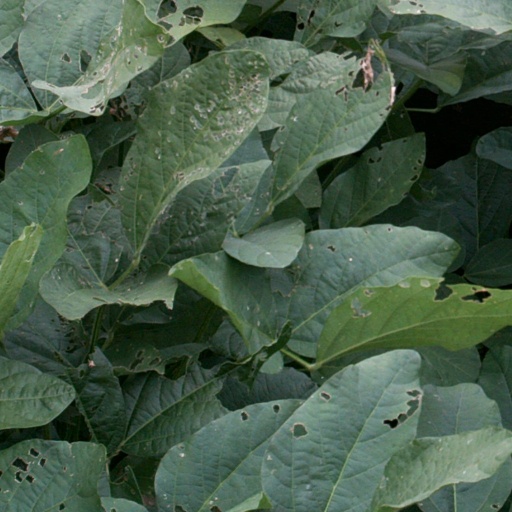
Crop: soybean